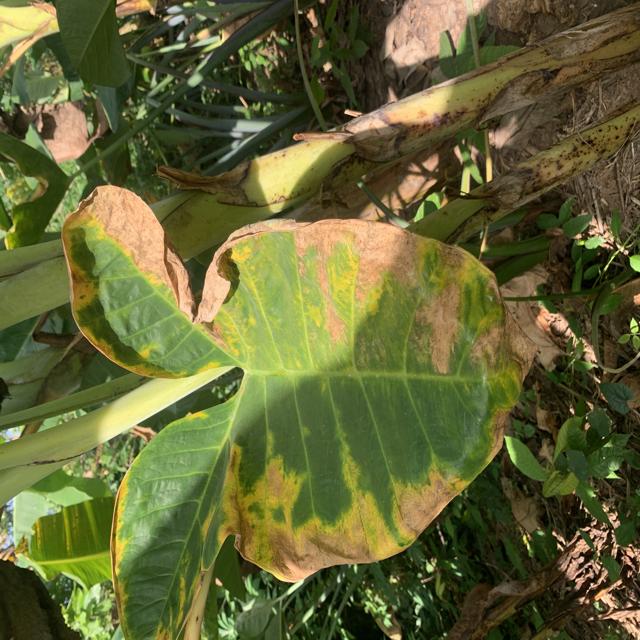
Label: Late_Blight